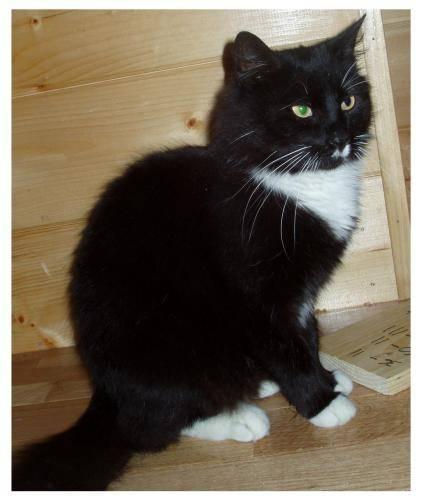
cat